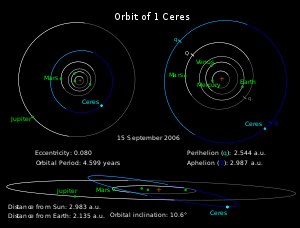
Ceres (dværgplanet)
Ceres bane
Ceres er en dværgplanet og det største og først opdagede objekt i Solsystemets asteroidebælte, der ligger mellem planeterne Mars og Jupiter. Ingen af de andre asteroider i dette bælte kan klassificeres som dværgplaneter. Ceres er opkaldt efter romernes udgave af Zeus' storesøster Demeter.